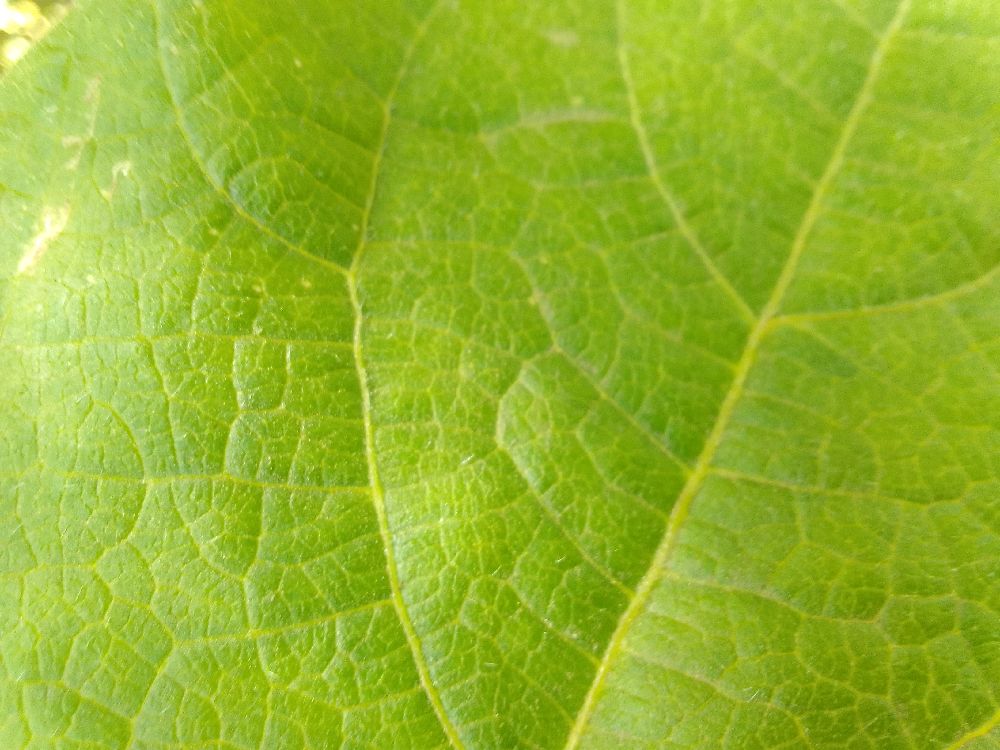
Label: healthy